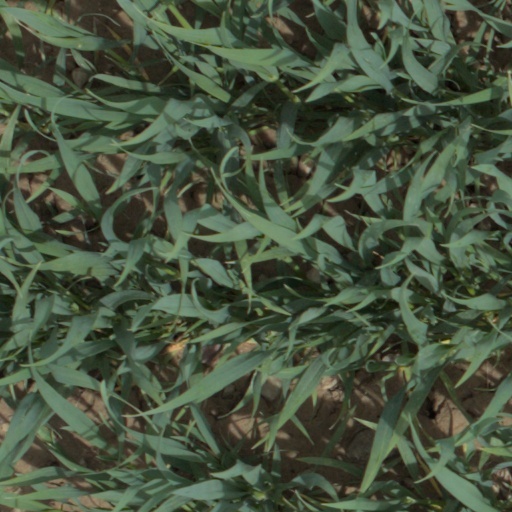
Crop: wheat